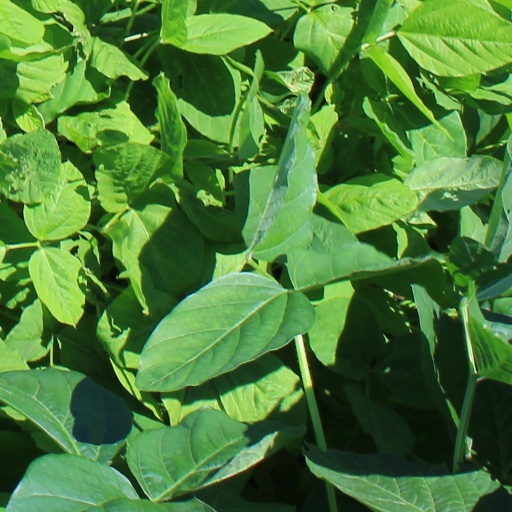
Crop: soybean